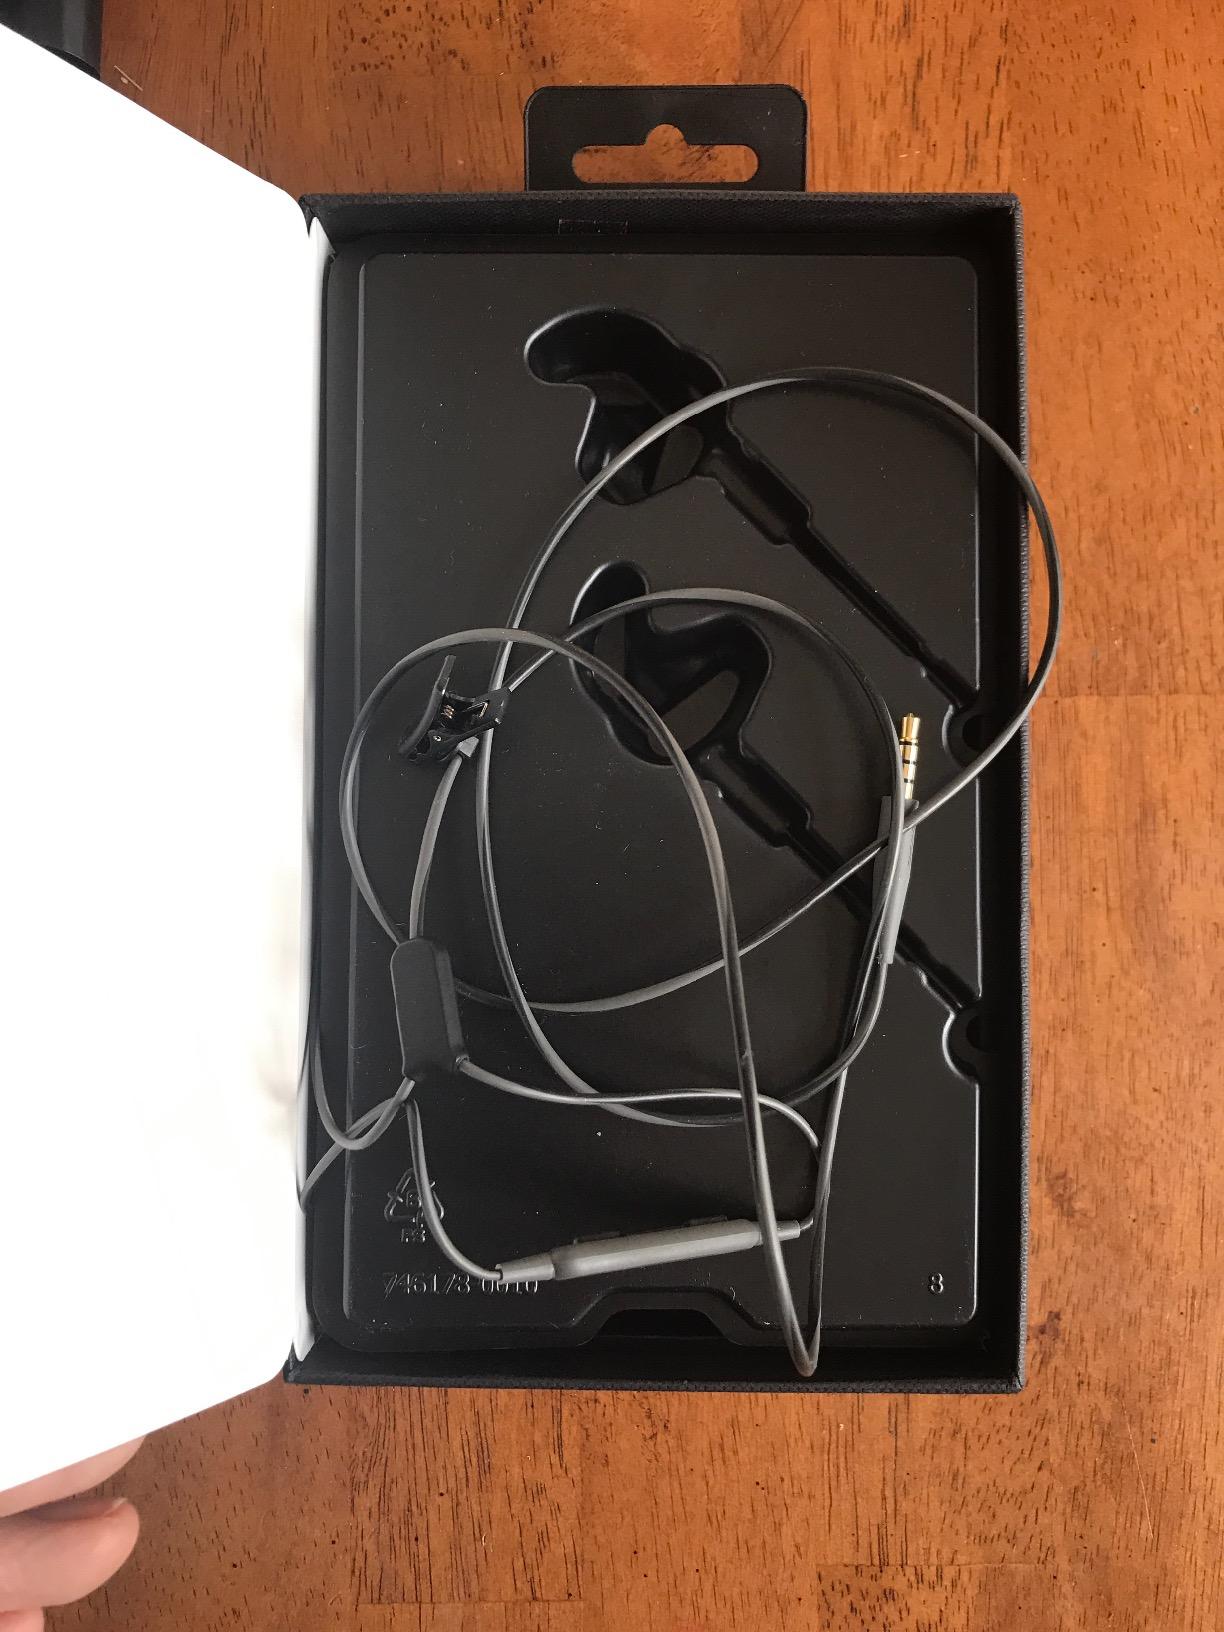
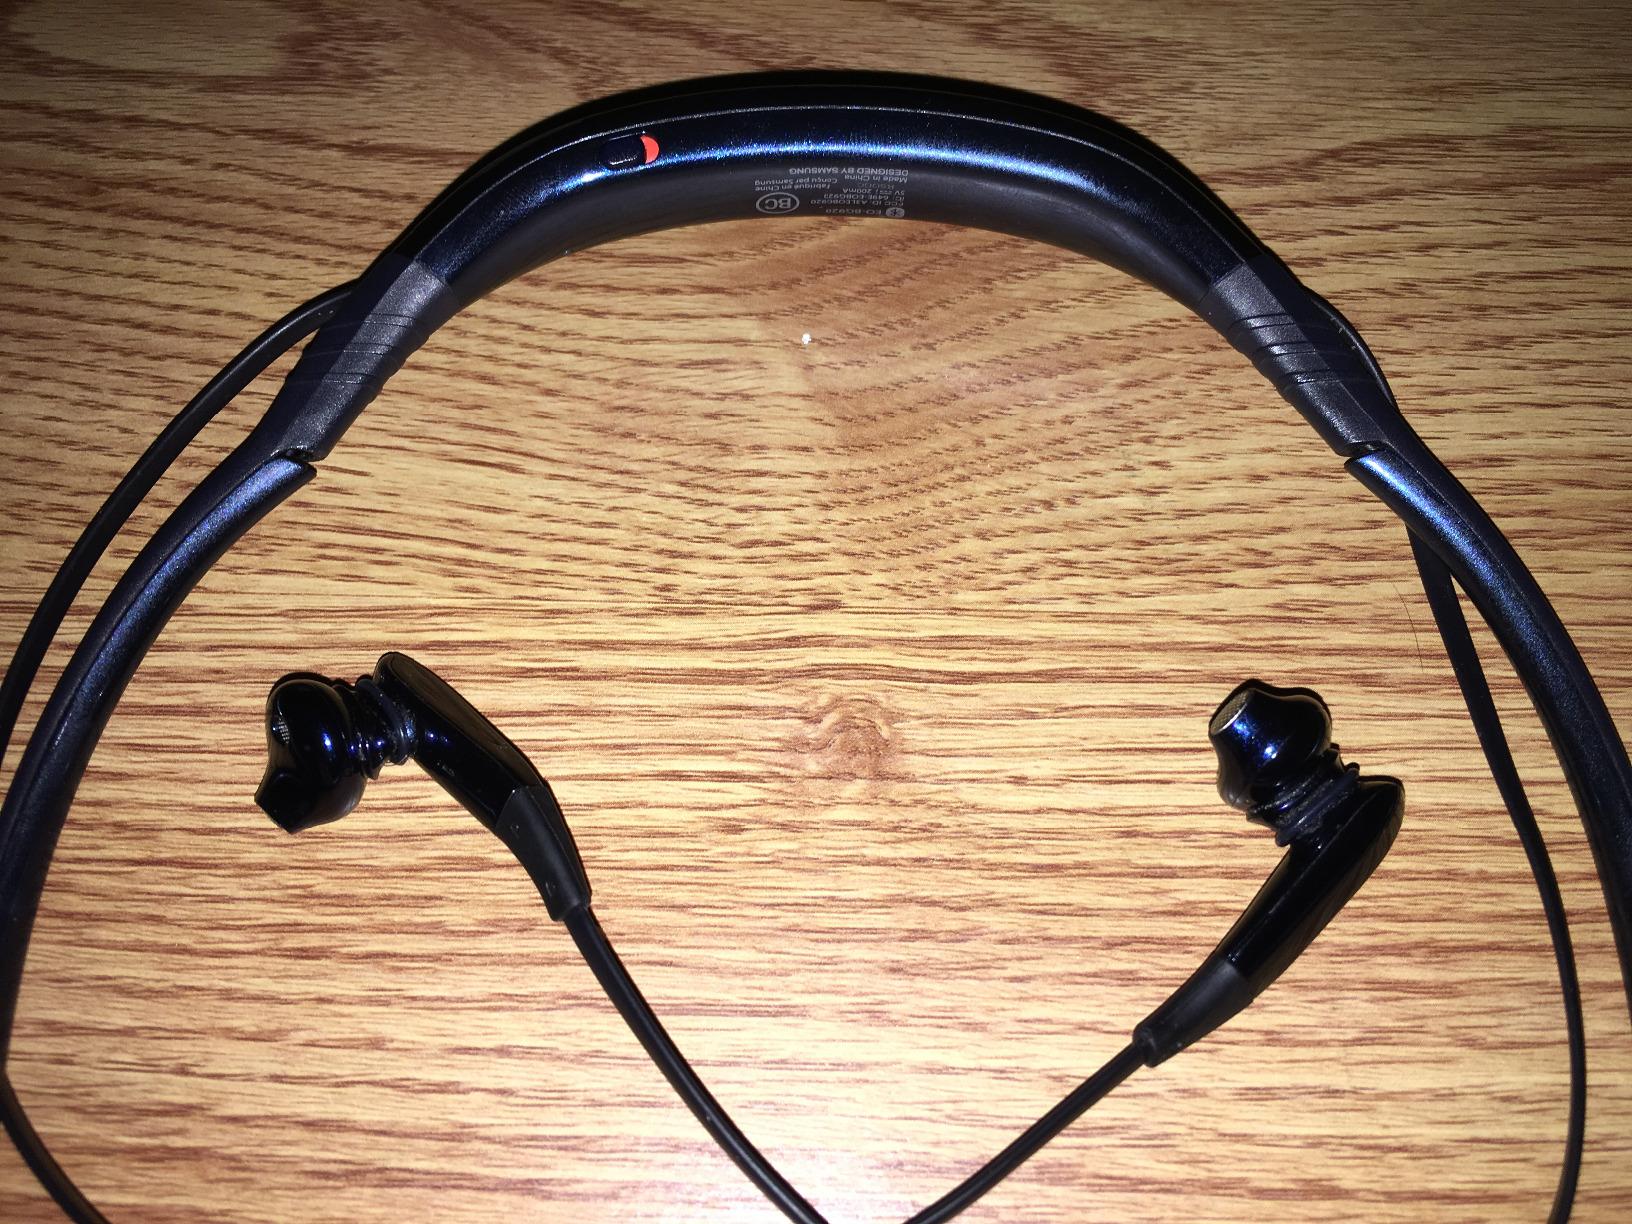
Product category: headphones
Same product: no